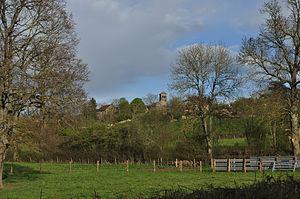
Cette photo est prise à partir du pont qui enjambe l'Ours ( nom du ruisseau).
Agonges est une commune française, située dans le département de l'Allier en région Auvergne-Rhône-Alpes.
Le Bocage bourbonnais est une région naturelle de France située au nord du Massif central, à l'ouest du département de l'Allier. Le pays doit son nom à l'ancienne province française du Bourbonnais.